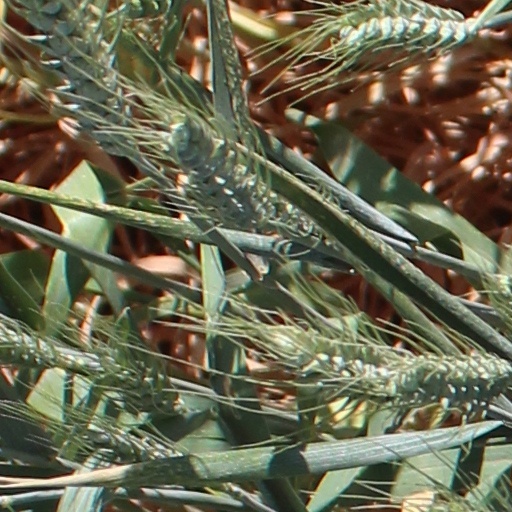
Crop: wheat